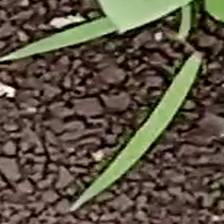
Weed species: Digitaria_SP_(Digitaria Sanguinalis )